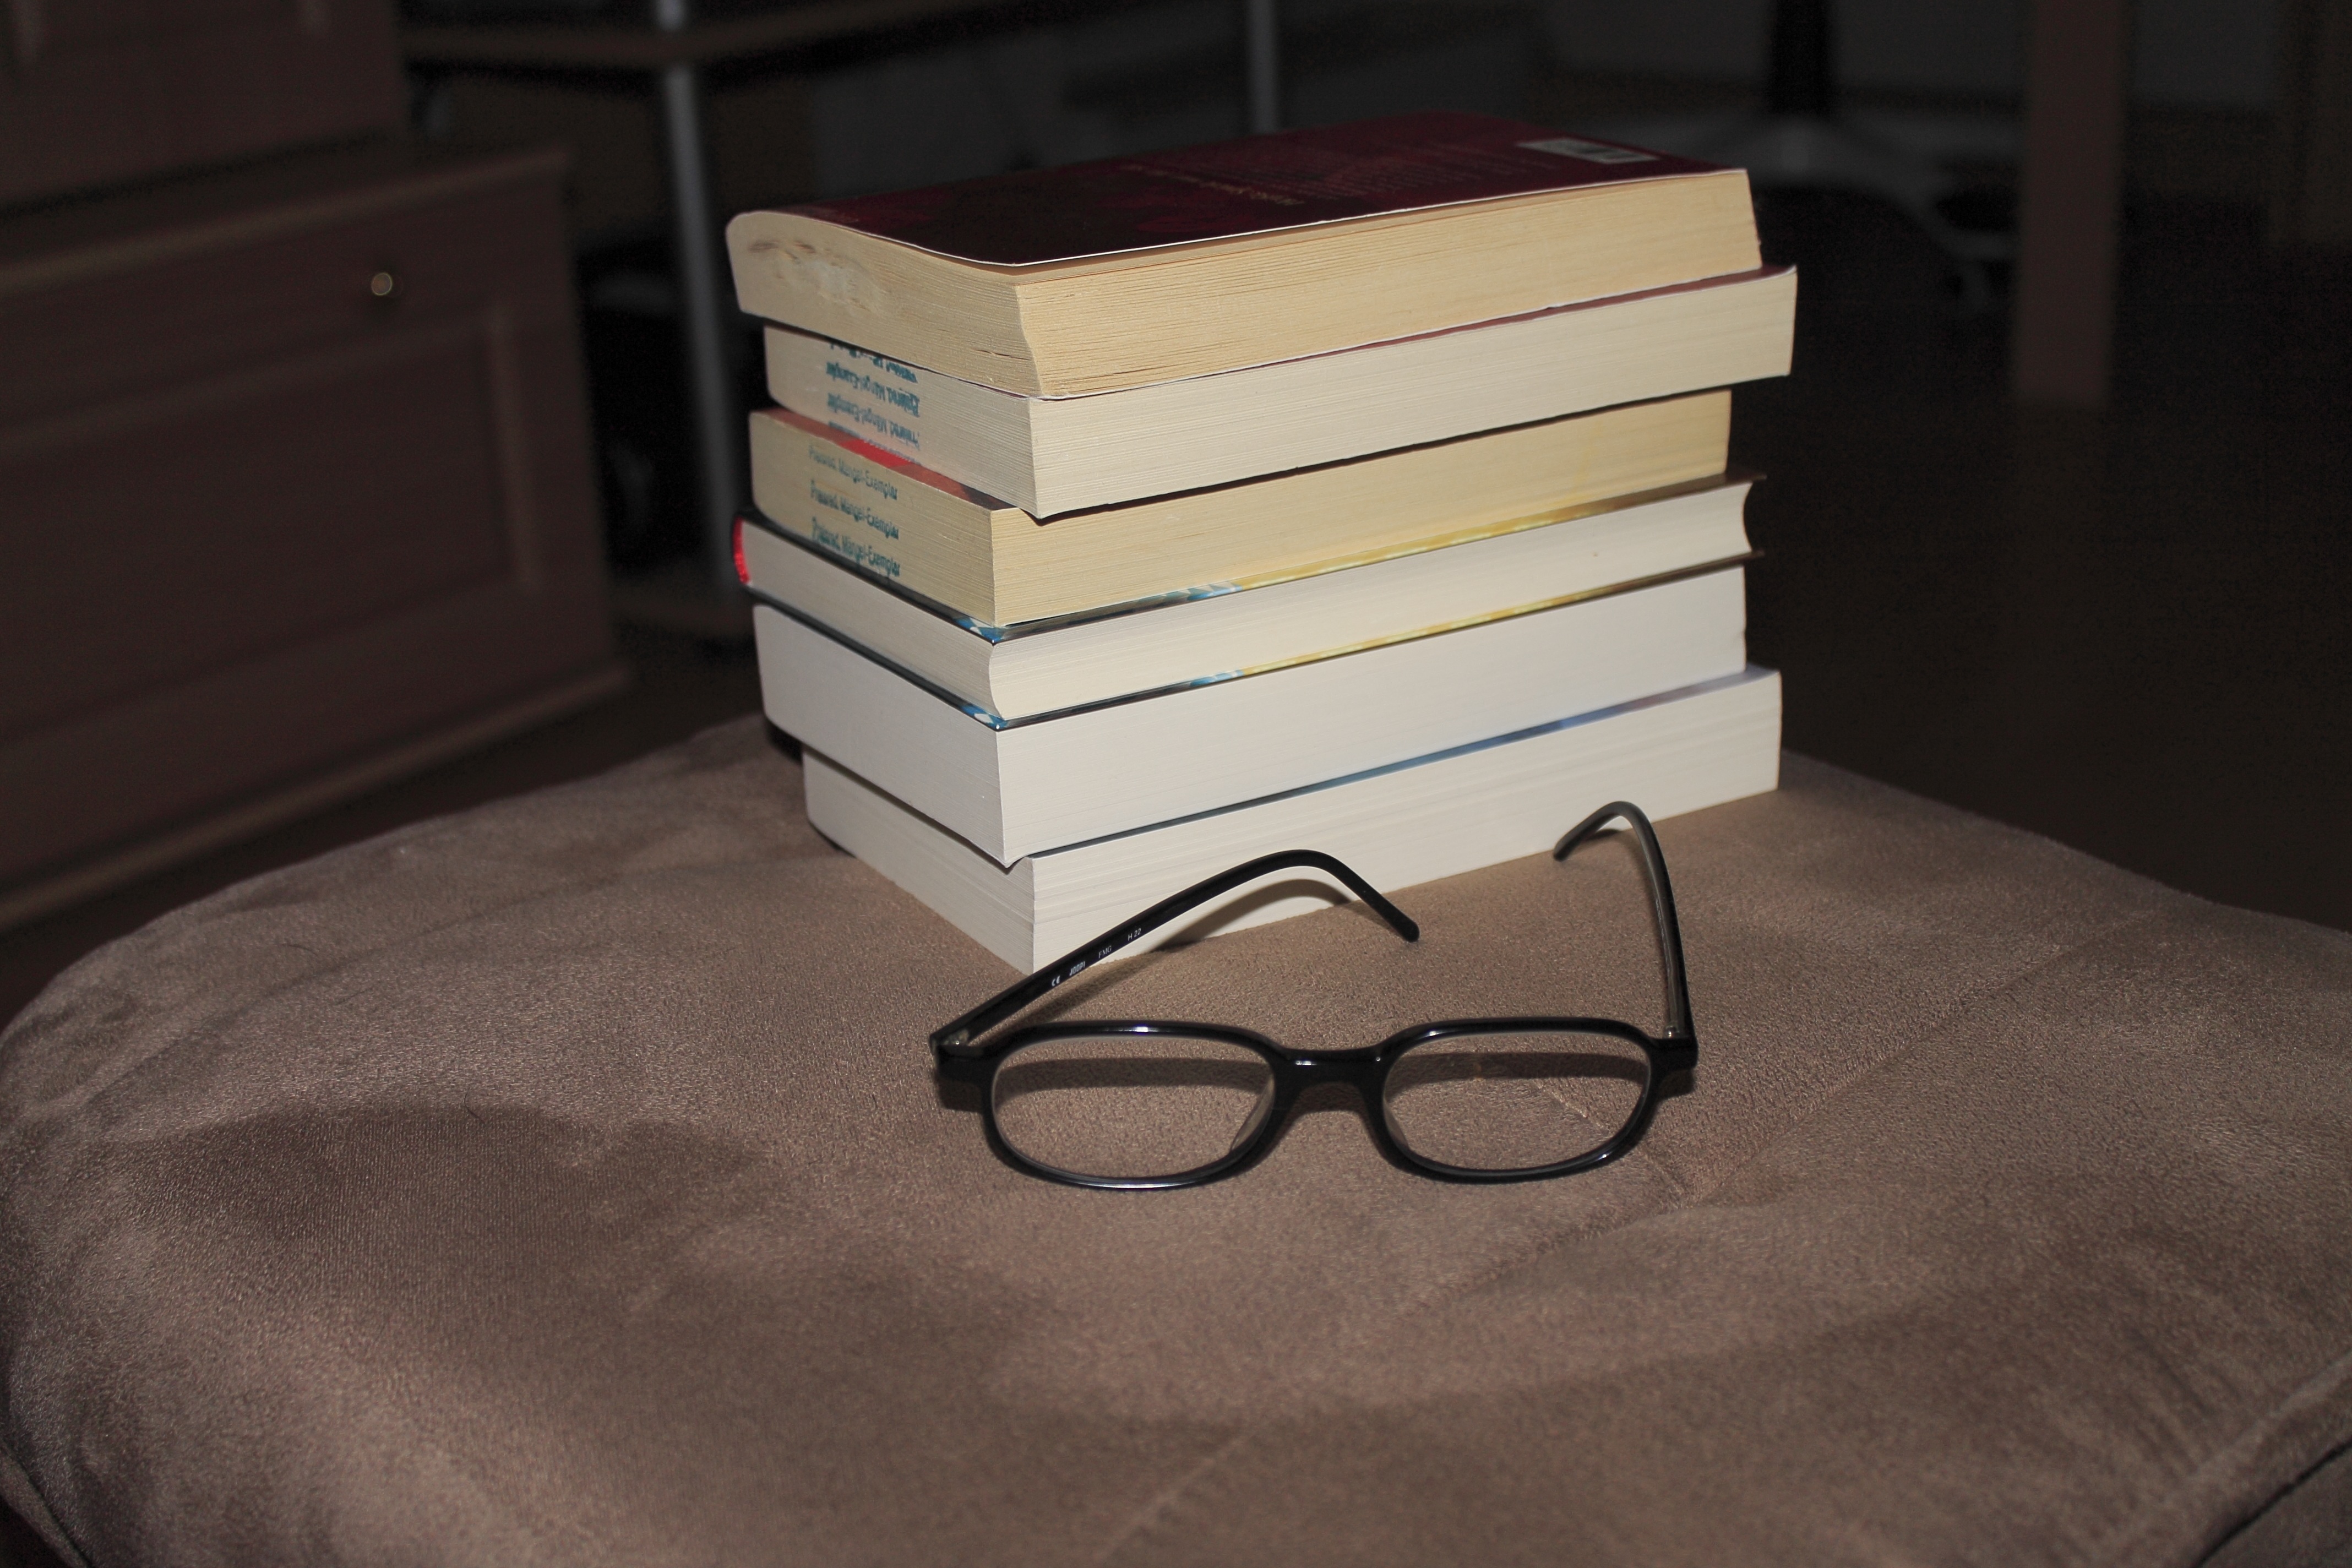
table, book, read, wood, training, gadget, furniture, education, art, books, glasses, reading glasses, intellectual, formed